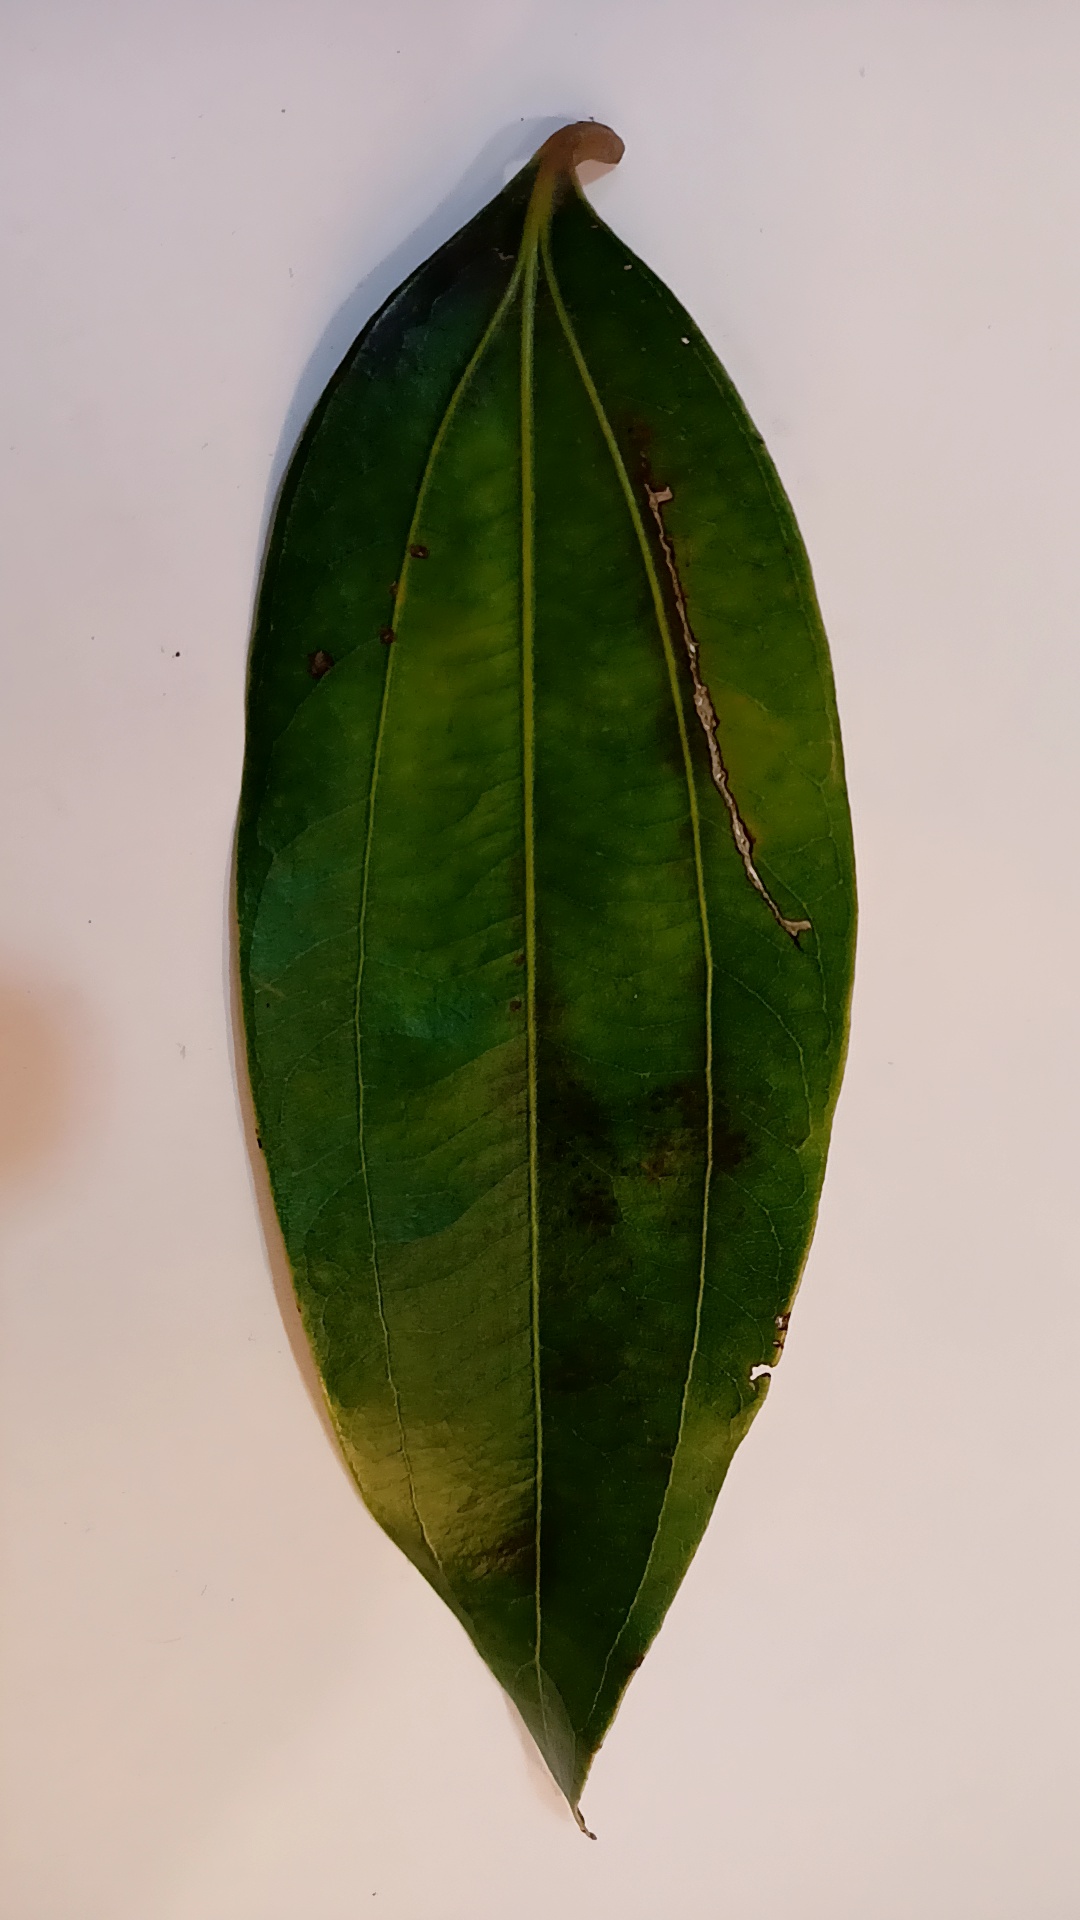
Label: Disease